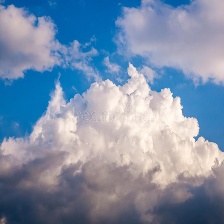
Cloud type: Cumulus